Uriel Macias

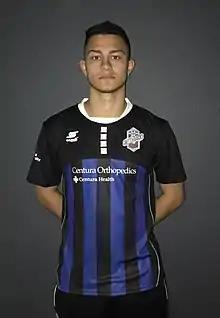

Uriel Macias (born December 9, 1994) is an American soccer player who plays for Fort Wayne.